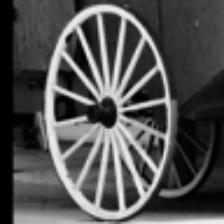
Label: NonHuman